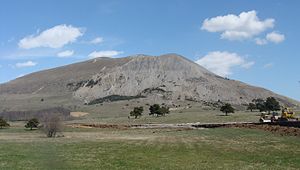
16. etape af Tour de France 2011 / Point- og bjergspurter / Bjergspurt (Col de Manse)
Col de Manse.
Sekstende etape af Tour de France 2011 var en 162,5 km lang kuperet etape. Den blev kørt den 19. juli fra Saint-Paul-Trois-Châteaux til Gap.